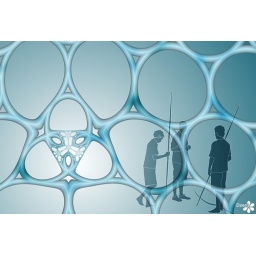
As in , looking out of a fancy window onto the field where the Javelin contest is about to begin.